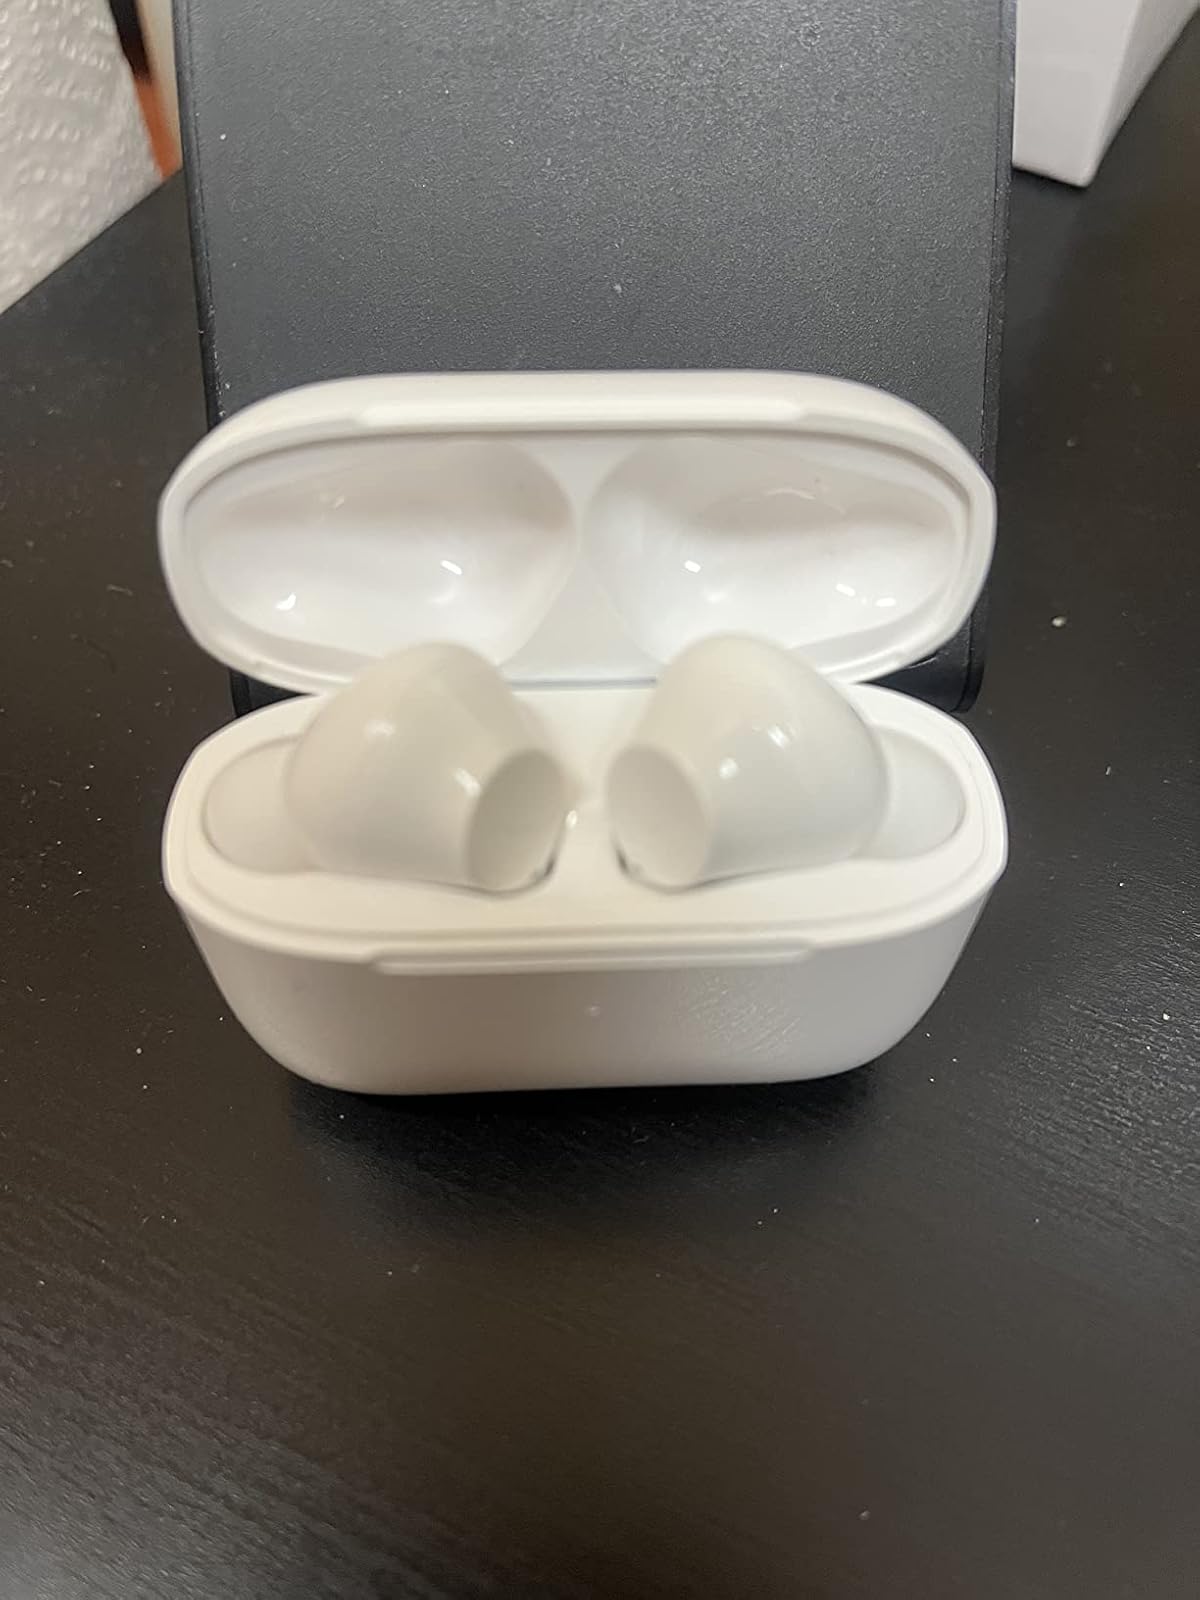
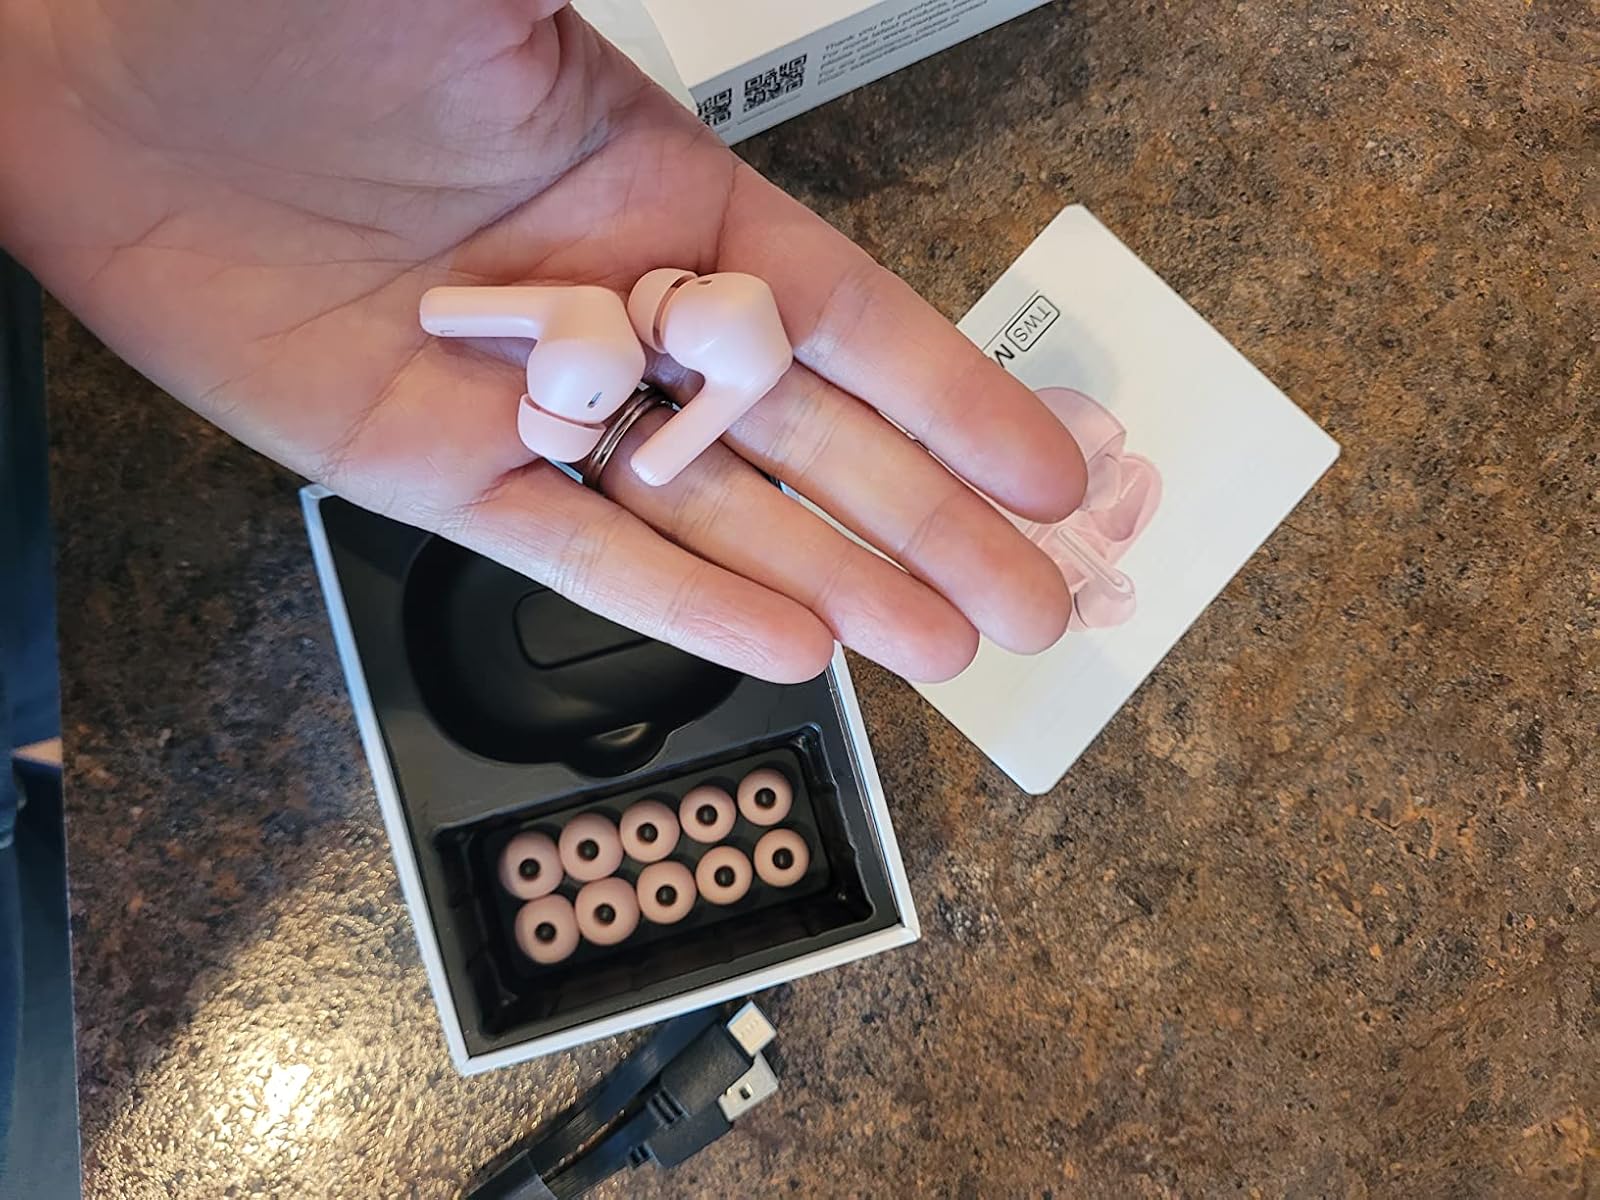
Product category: earbuds
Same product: no